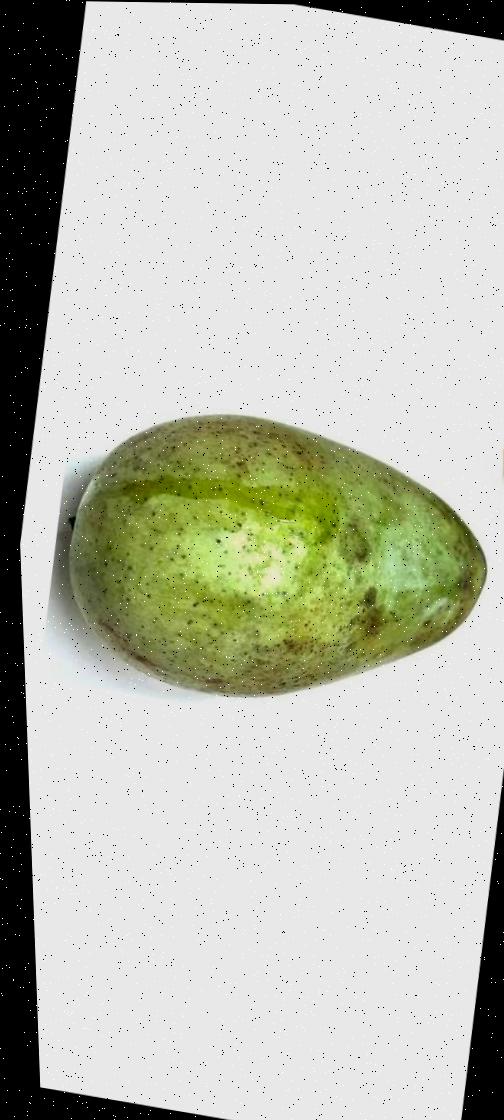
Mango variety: Fazli Shurmai